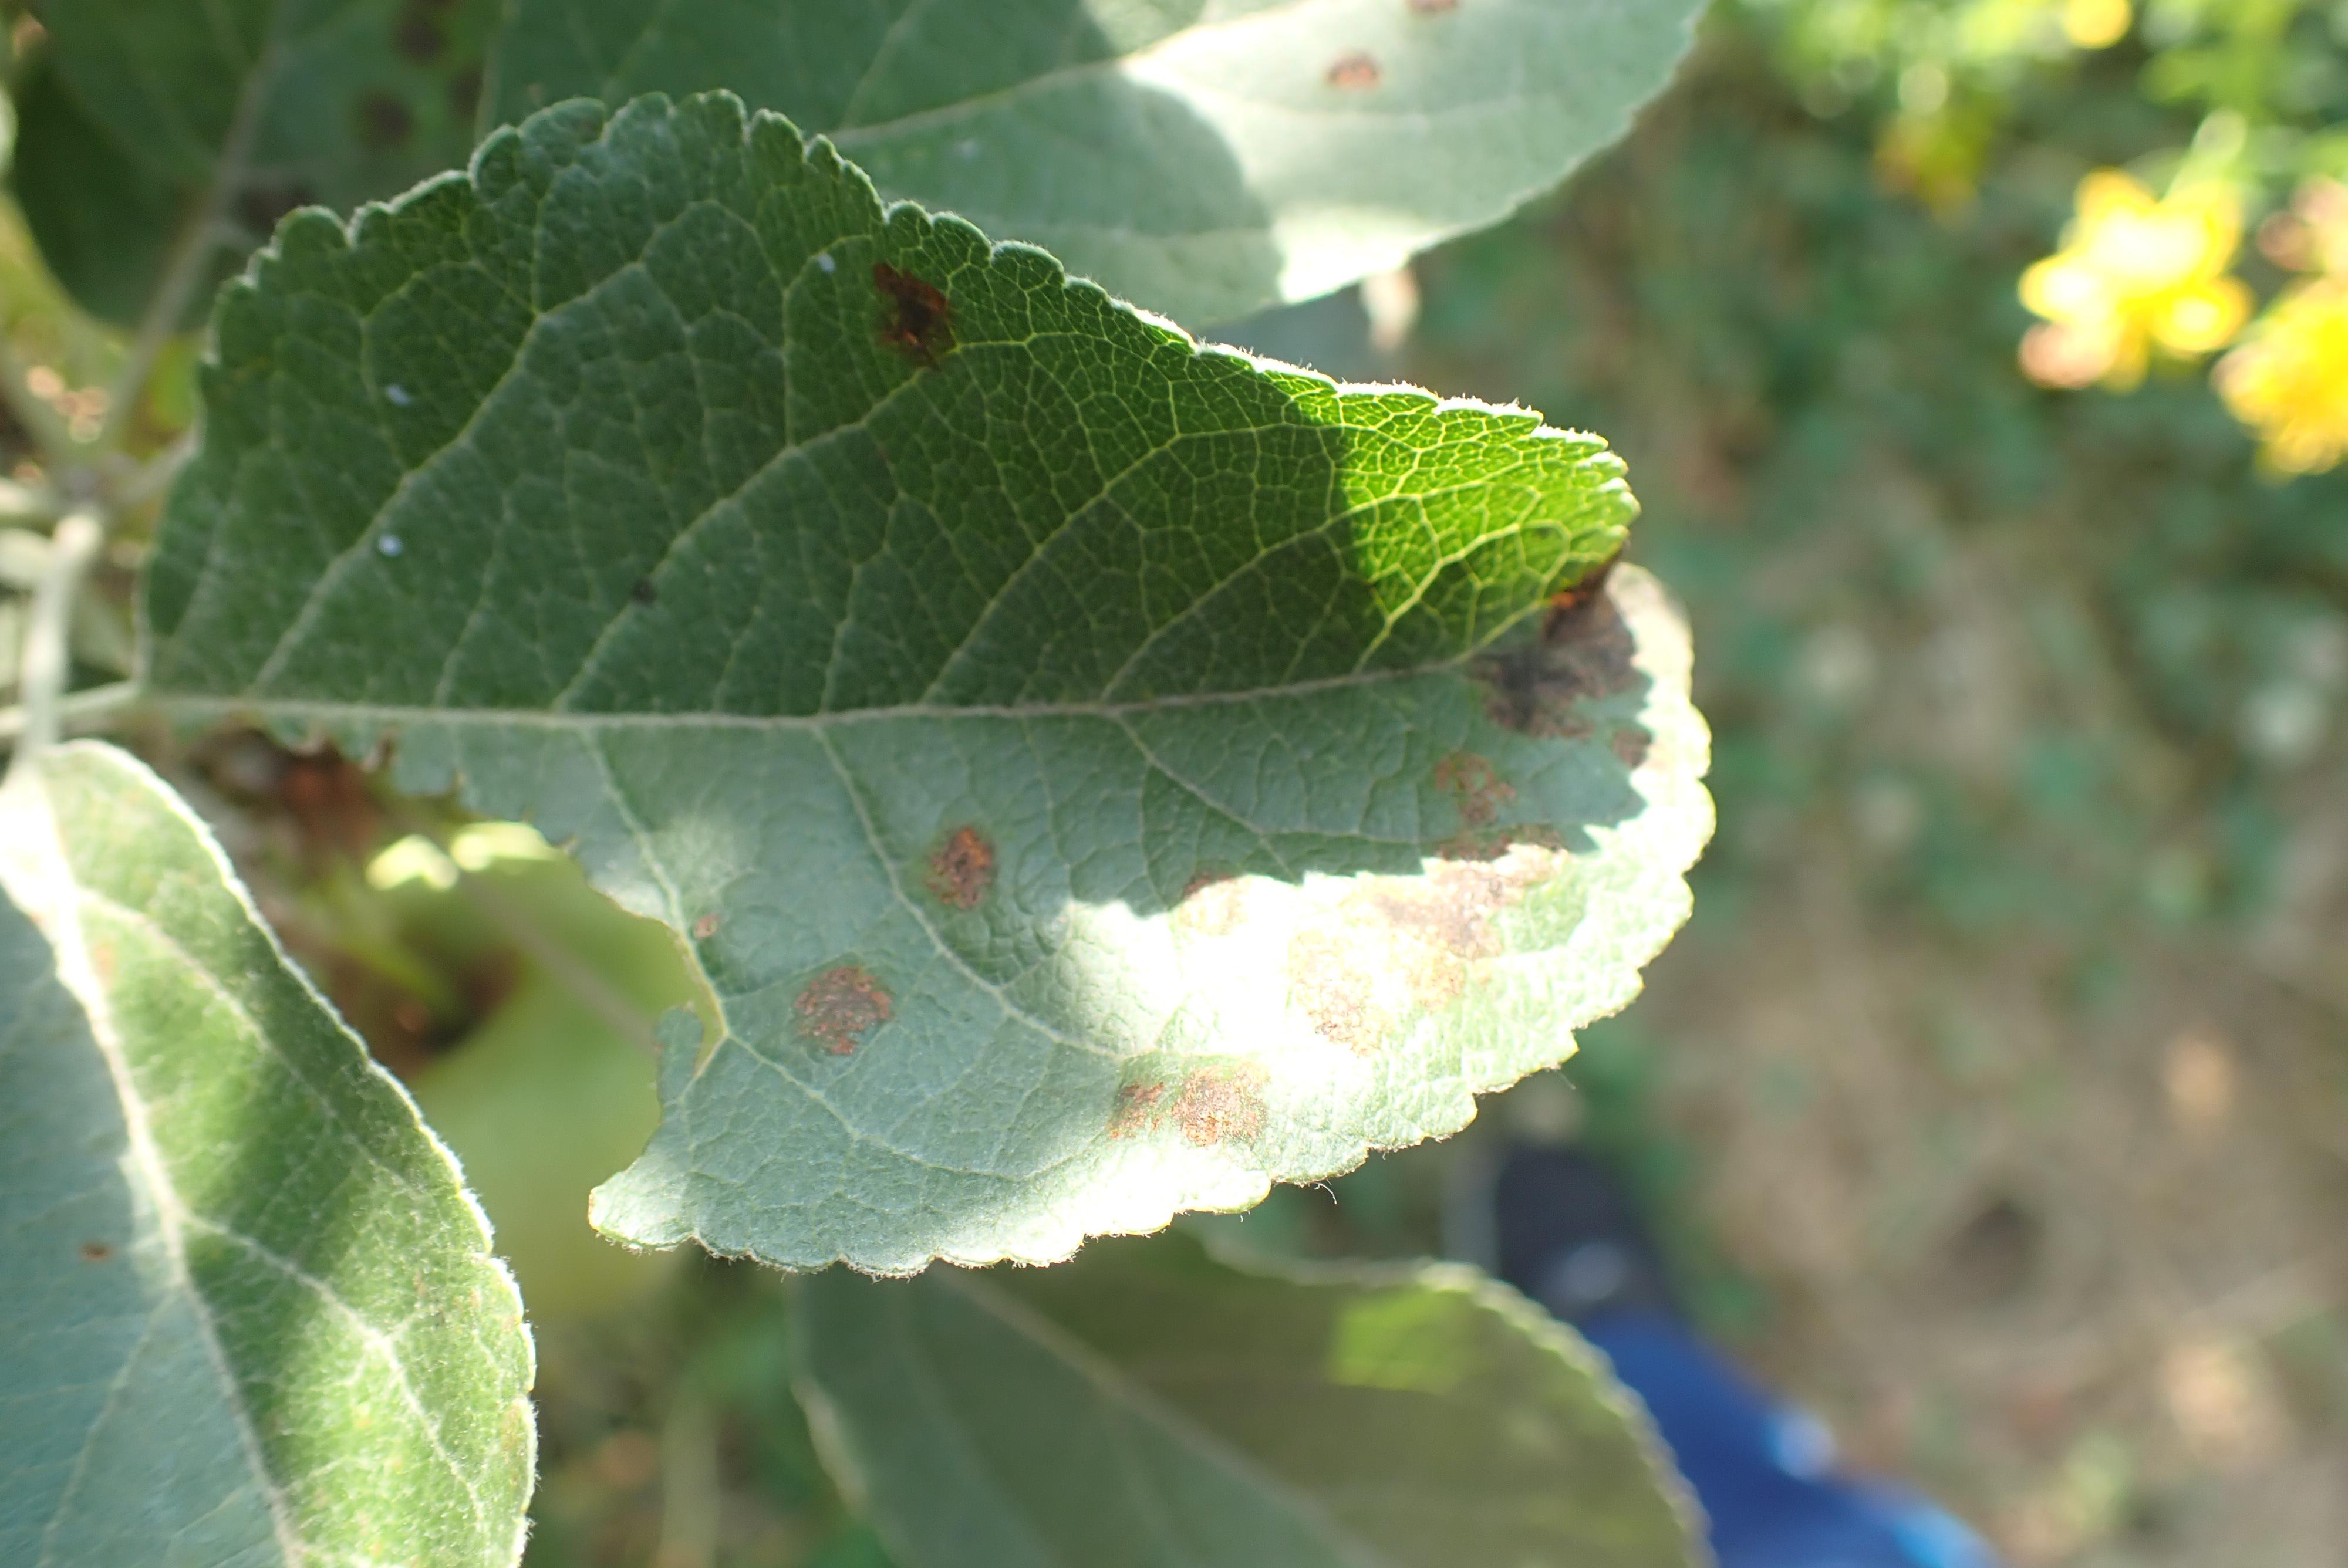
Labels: scab